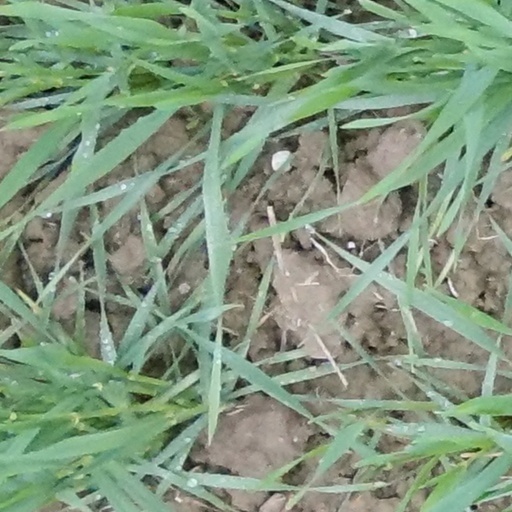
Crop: wheat